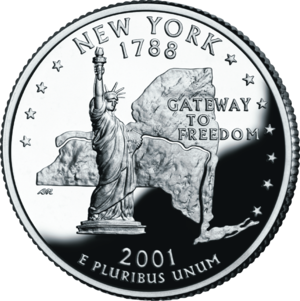
Les 50 State Quarters sont une série de cinquante pièces d'un quart de dollar américain émise par l'United States Mint de 1999 à 2008 pour faire connaître les différents États des États-Unis. Ces pièces ont été émises au rythme de cinq par an, par ordre d'entrée des États dans l'Union.